Eastern Michigan Eagles football

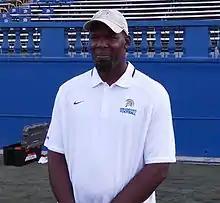
Coach Ron English

Following the smallpox–shortened 1916 season, Elton Rynearson was hired to replace Elmer Mitchell. Although Rynearson's offense was more effective, outscoring opponents 111 to 82, more than half of the scoring came in a single game, a 63–0 rout of Central Michigan, and the team ended the season with a 3–4 record. After the shortened 3-game 1918 season was coached by Lynn Bell, Rynearson returned to coach the 1919 squad to their first winning season in four years. After another winning season in 1920, other coaches assumed the duties for four years, during which the team managed a 9–15–4 record. Rynearson's return in 1925 sparked the most successful period in school history. From 1925 through 1930, the team achieved a 40–4–2 record, including perfect seasons in 1925 and 1927. From 1925 through 1927 they outscored opponents 405 points to 31 and registered 19 shutouts. They won the Michigan Intercollegiate Athletic Association Championship in 1925, and won the Michigan Collegiate Conference championships in 1927, 1928, 1929, and 1930. In 1929, the Michigan State Normal College Men's Union sponsored a contest to determine a nickname. A three-person committee chose "Hurons" from the contest entries; the runner-up name was "Pioneers". The name Hurons was submitted by Gretchen Borst and George Hanner, both MSNC students. It is likely that Hanner got the idea from the Huron Hotel in downtown Ypsilanti, where he was employed.